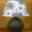
Label: lamp